Los Tres Ojos National Park

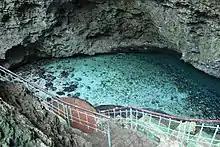
"El Lago de las Damas"

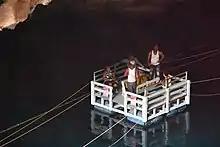
The "ferry" on "La Nevera" lake

The caves are fed by water from an underground river and surrounded by stalactites and stalagmites. The composition of the water varies. Early explorers believed that the first pond was made up of sulphurous water because of its blue hue. However, after testing, it was discovered that Lago Azufre is actually composed of calcium minerals.